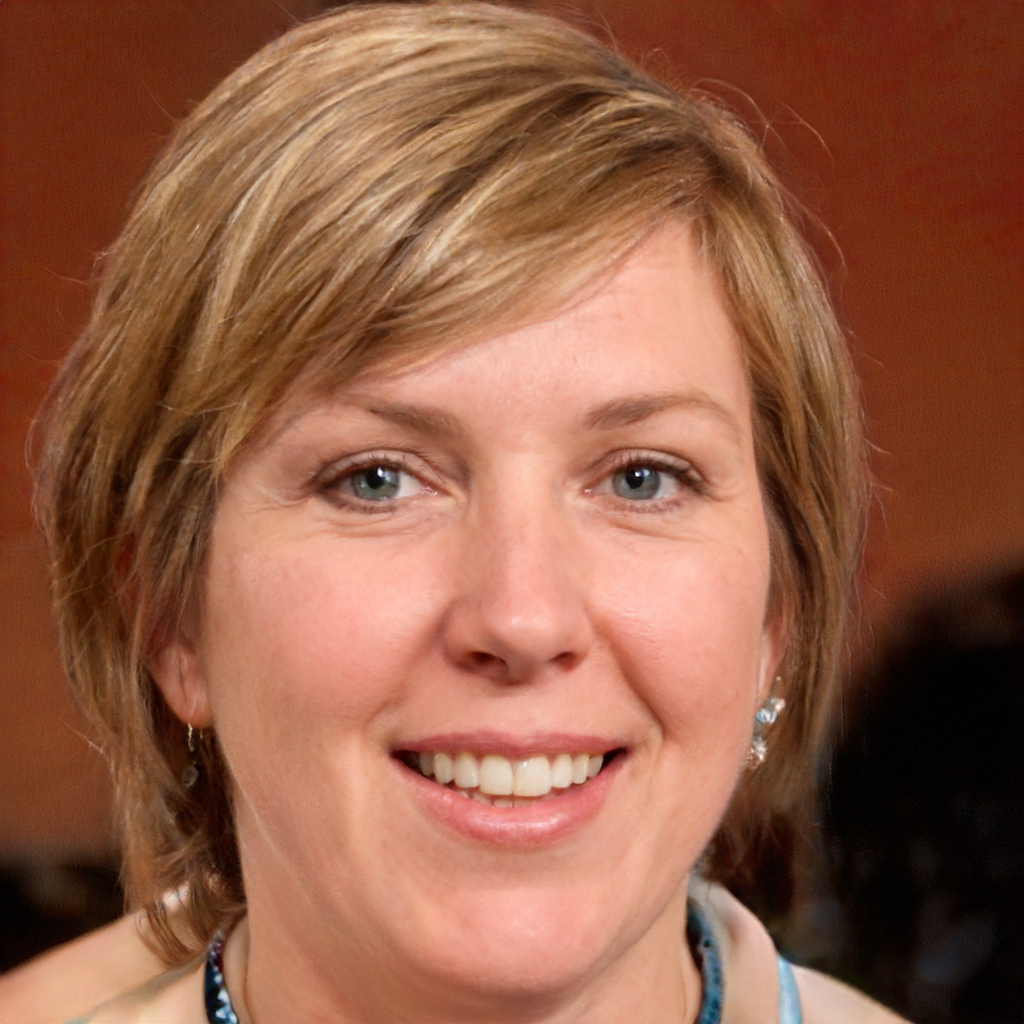
Portrait style: Real Portrait